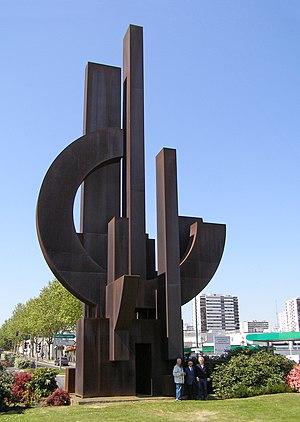
La plus grande sculpture monumentale architecturale réalisée par le sculpteur italien Marino di Teana en 1990 à Fontenay sous Bois. 21 mètres de hauteur, 100 tonnes d'acier corten, Le plan de cette pièce a été réalisé par l'artiste seul, au crayon, sans aucune aide informatique. Marino di Teana est la pionnier de la sculpture architecture. Cette pièce est parfaitement équilibrée. Elle pourrait être encore plus grande plus grande, et Marino di Teana l'imagine même comme un édifice habitable.
La sculpture monumentale désigne une sculpture qui se caractérise d'une part par sa grande taille et/ou d'autre part par le fait qu'elle est intégrée à l'architecture d'un monument. Parfois, le terme désigne un troisième concept plus général pour désigner une œuvre d'une importance particulière.